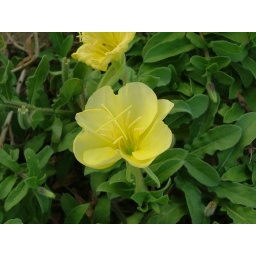
unknown yellow flowers in cliff near ocean